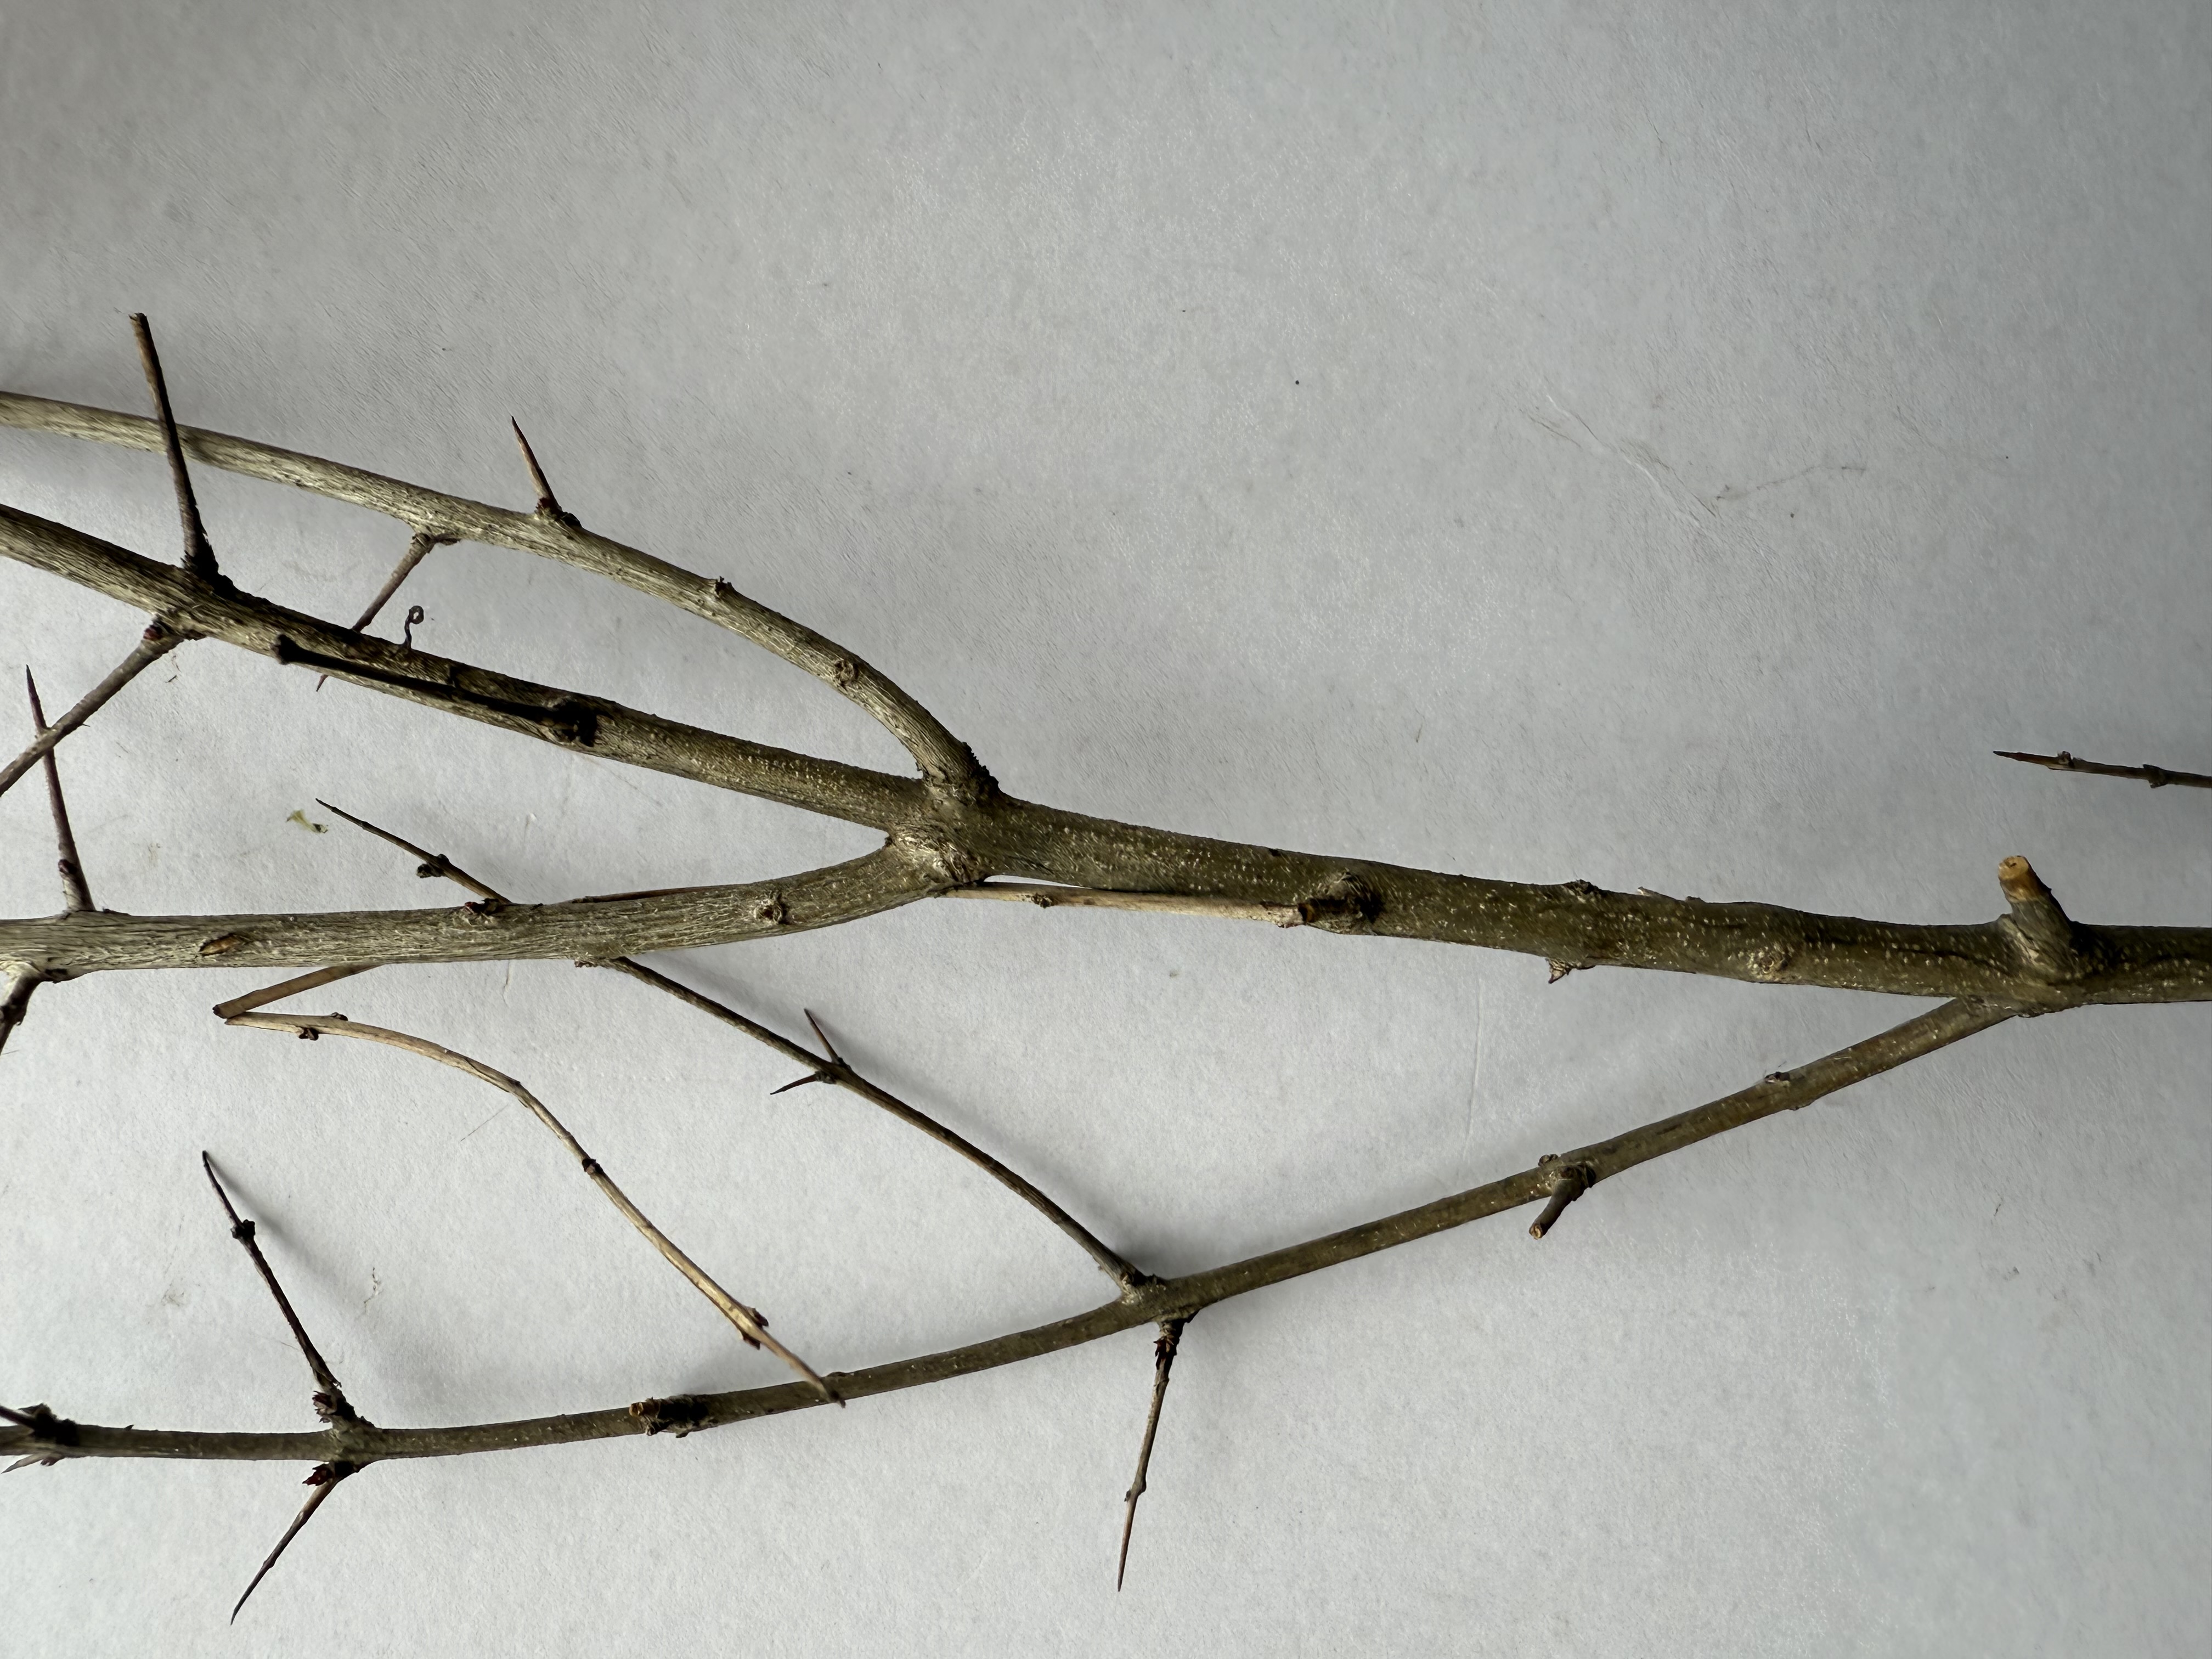
Variety: Pomegranate